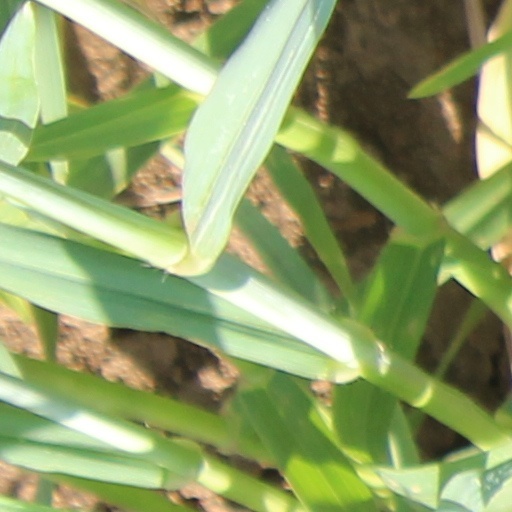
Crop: wheat